Cinder cone

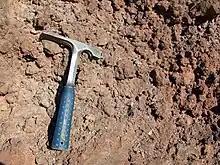
Cinders at a cinder cone in San Bernardino Valley, Arizona

Basaltic cinder cones are the most characteristic type of volcano associated with intraplate volcanism. They are particularly common in association with alkaline magmatism, in which the erupted lava is enriched in sodium and potassium oxides.